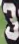
Number: 3